Gilson Brothers Co.

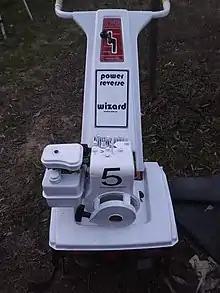
Tiller sold under Western Auto

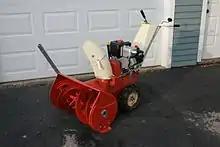

UniTrol (or Uni-Trol) was a patented Gilson Brothers innovation in snowblower drive linkage that allows operation of the clutch and gearchange with a single lever. It was introduced in 1969 and was available on Gilson snowblowers until 1979.